Protestant views on Mary

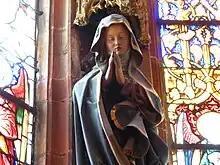
A statue of Mary in the Lutheran church of Saint-Pierre-le-Jeune, Strasbourg

Despite Luther's polemics against his Roman Catholic opponents over issues concerning Mary and the saints, theologians appear to agree that Luther adhered to the Marian decrees of the ecumenical councils and dogmas of the church. He held fast to the belief that Mary was a perpetual virgin, and the Theotokos or Mother of God. Special attention is given to the assertion that Luther, some 300 years before the dogmatization of the Immaculate Conception by Pope Pius IX in 1854, was a firm adherent of that view. Others maintain that Luther in later years changed his position on the Immaculate Conception, which, at that time was undefined in the Church, maintaining however the sinlessness of Mary throughout her life. Regarding the Assumption of Mary, he stated that the Bible did not say anything about it. Important to him was the belief that Mary and the saints do live on after death. "Throughout his career as a priest-professor-reformer, Luther preached, taught, and argued about the veneration of Mary with a verbosity that ranged from childlike piety to sophisticated polemics. His views are intimately linked to his Christocentric theology and its consequences for liturgy and piety." Luther, while revering Mary, came to criticize the "Papists" for blurring the line, between high admiration of the grace of God wherever it is seen in a human being, and religious service given to another creature. He considered the Roman Catholic practice of making intercessory requests addressed especially to Mary and other departed saints to be idolatry.